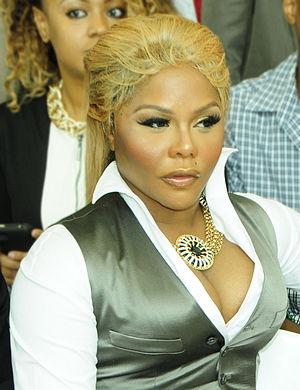
La huitième saison de Dancing with the Stars, émission américaine de télé réalité musicale, est commencé le 9 mars 2009 sur le réseau ABC et s'est terminé le 19 mai 2009. Cette émission est animée par Tom Bergeron et Samantha Harris.